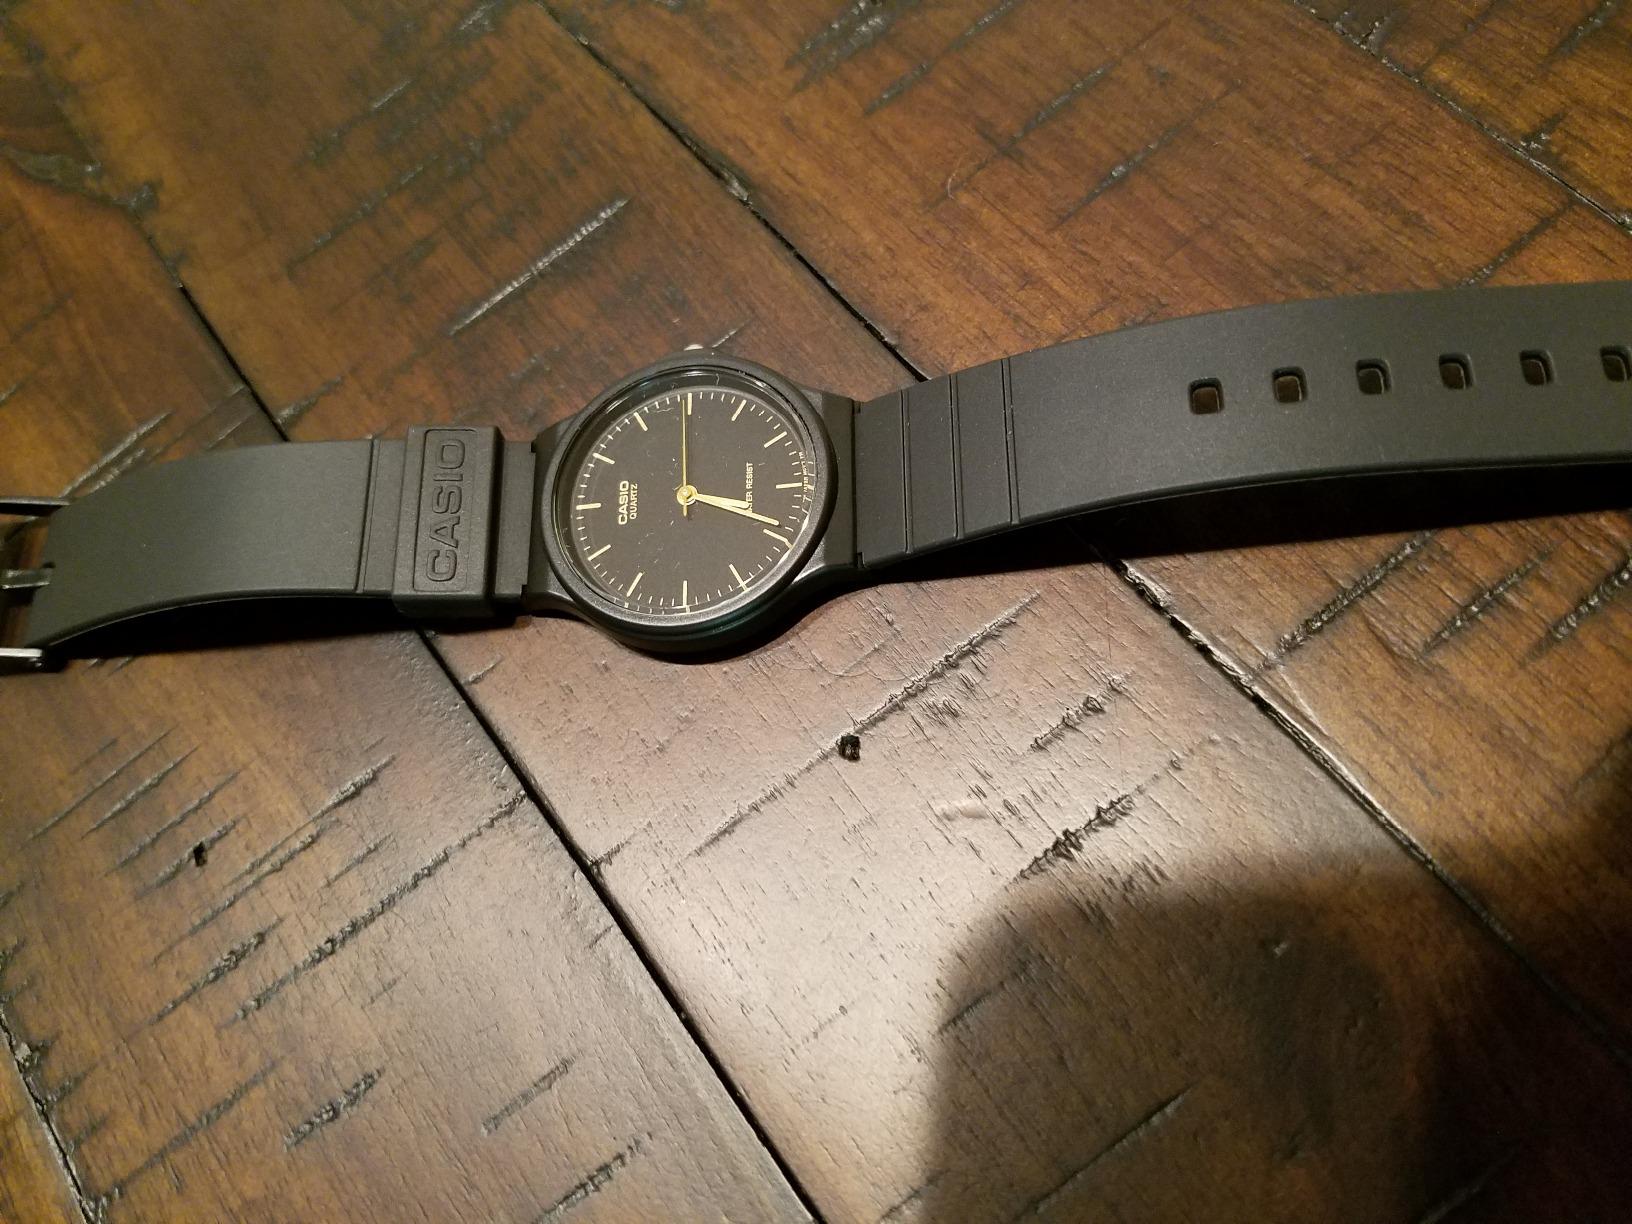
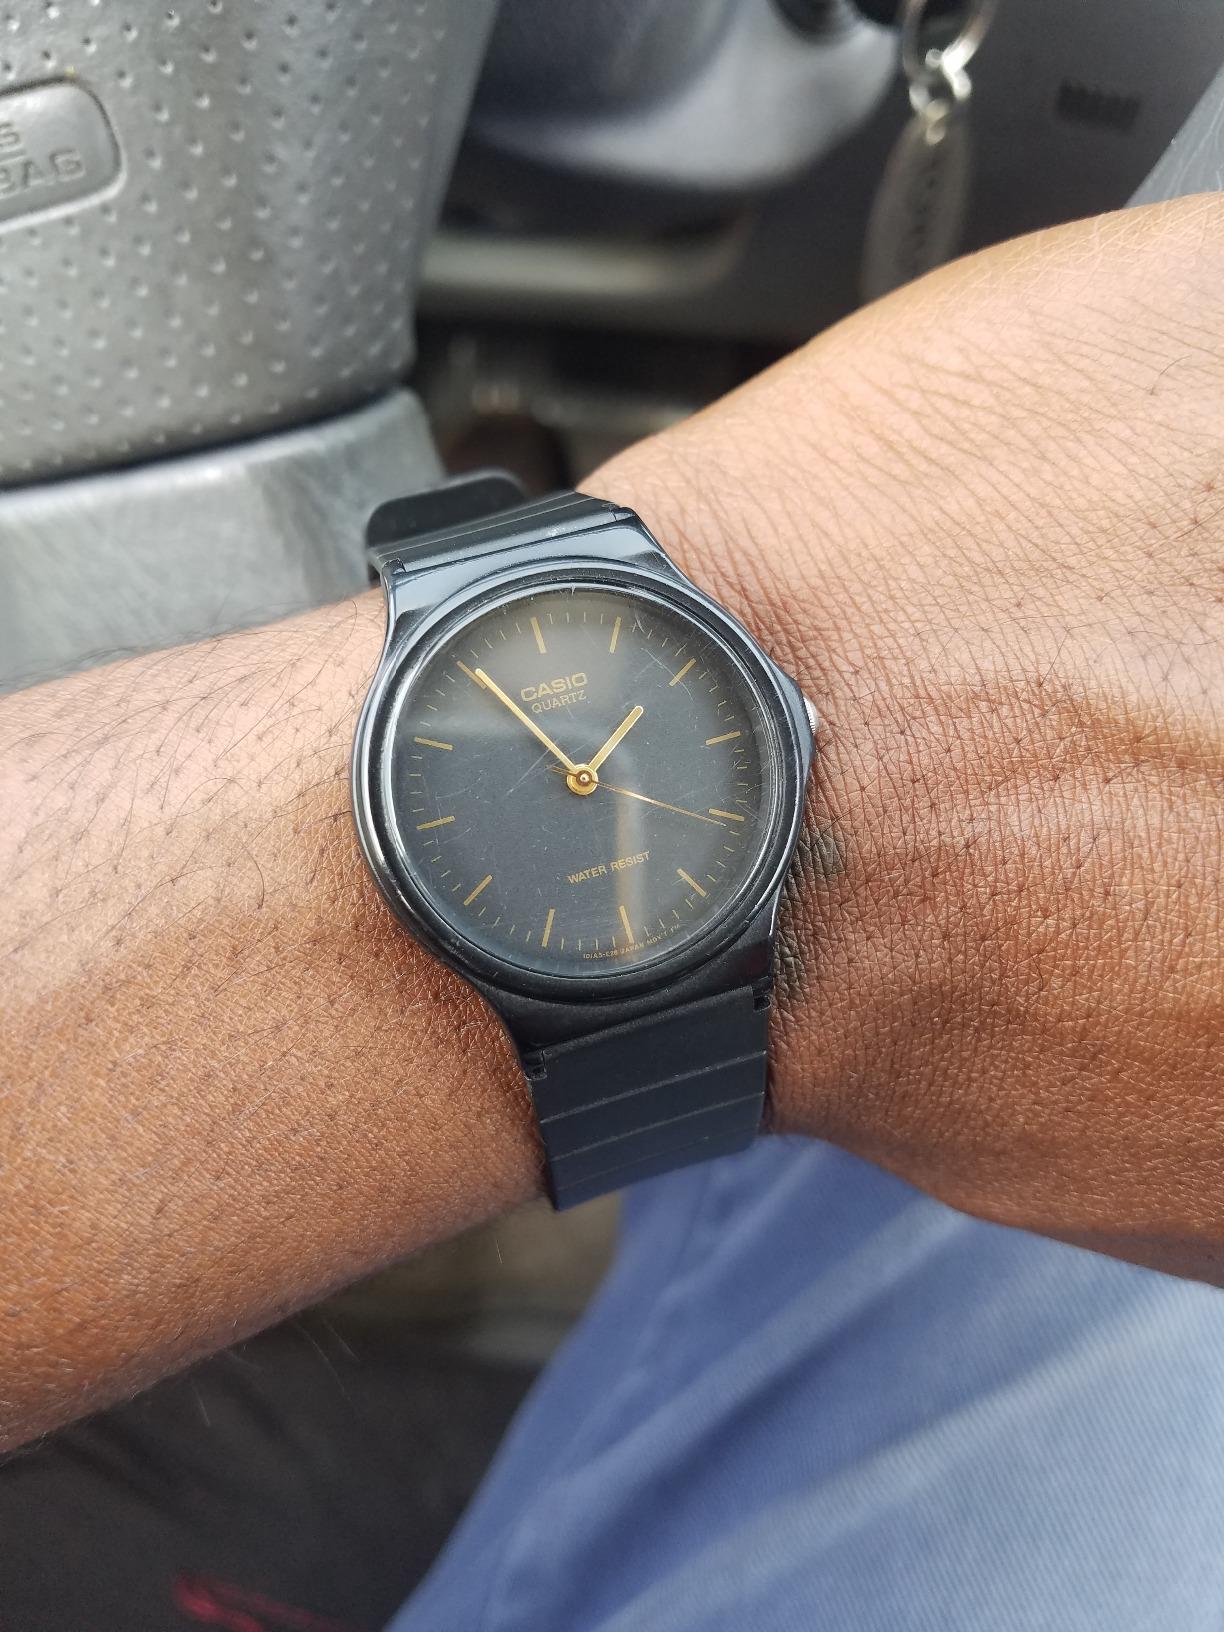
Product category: accessories_watch
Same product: yes